Bicton Arena International 5*

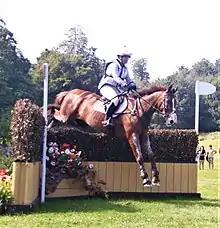
Gemma Tattersall riding Chilli Knight to victory at the event

The Bicton Arena International 5*, known for sponsorship reasons as the Chedington Bicton Park 5* Horse Trials was a CCI 5* eventing competition held as a one-off replacement for the Burghley Horse Trials in 2021, following the cancellation of both UK 5* events in 2020 and 2021 due to the coronavirus pandemic. The event was won by Gemma Tattersall riding Chilli Knight.